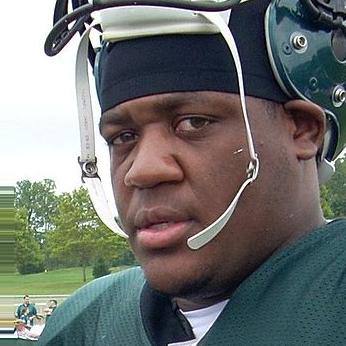
Age: 24